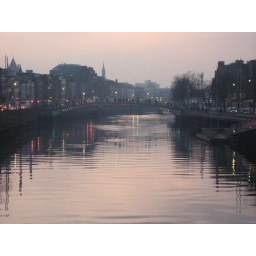
Taken in February 2008. I liked the way the red sky reflected on the water. Luckily, I had my camera with me.